The Wedding Date

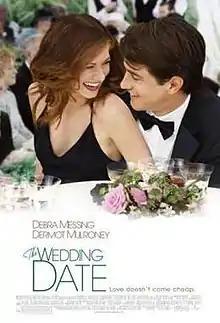
Theatrical release poster

The Wedding Date is a 2005 American romantic comedy film directed by Clare Kilner and starring Debra Messing, Dermot Mulroney, and Amy Adams. Based on the 2002 novel "Asking for Trouble" by Elizabeth Young, the film is about a single woman who hires a male escort to pose as her boyfriend at her sister's wedding in order to dupe her ex-fiancé, who dumped her a few years prior. The film was released on February 4, 2005 and grossed $47 million.